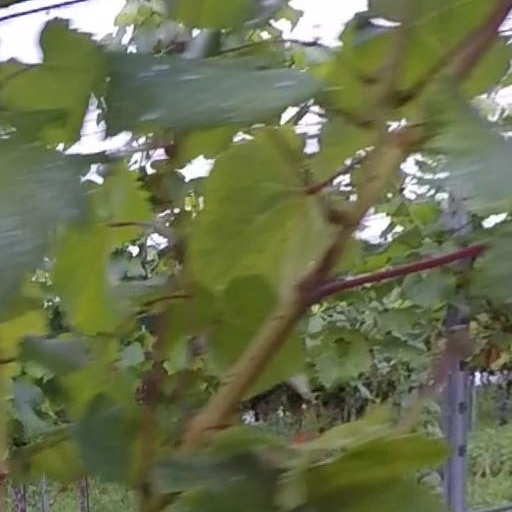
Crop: grape